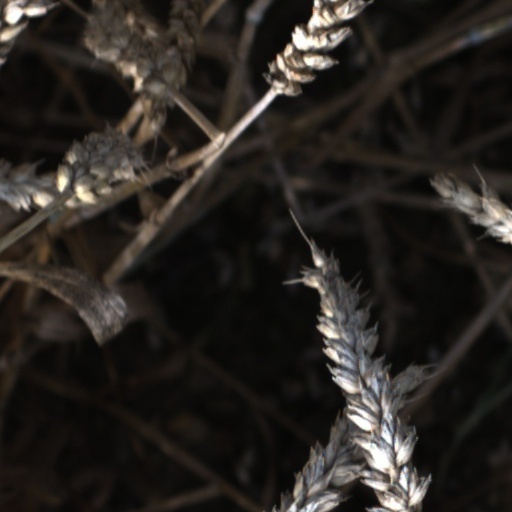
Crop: wheat